Sure-footedness

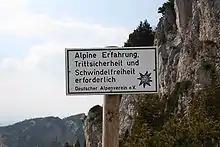
Sign in German stating that sure-footedness ("Trittsicherheit") is needed on this hiking trail

Sure-footedness is the ability, especially when hiking or mountain climbing, to navigate difficult or rough terrain safely. Such situations place demands on a person's coordination and reserves of strength as well as requiring sufficient appreciation of the terrain. A person who is sure-footed is thus unlikely to slip or stumble, and will have a good head for heights when required.